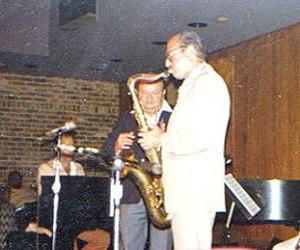
Al Cohn, de son vrai nom Alvin Gilbert Cohn, né à Brooklyn, New York, le 24 novembre 1925 et mort à Stroudsburg en Pennsylvanie, le 15 février 1988 est un saxophoniste ténor, arrangeur et compositeur de jazz américain. C'est un des plus brillants représentants du cool jazz.